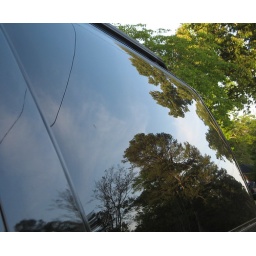
Trees reflected in car window